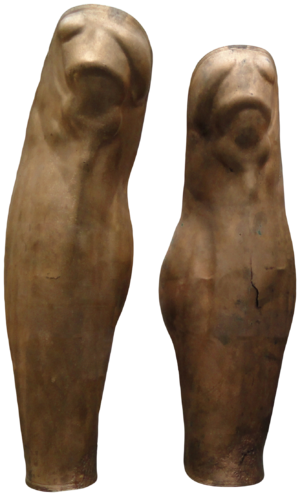
Cnémides issues de la tombe de Denda. Le nom du guerrier (Denda) est gravé sur la cnémide gauche. Provient d'un atelier grec d'Italie du Sud, 500-490 av. J.-C.